List of United States Supreme Court cases, volume 31

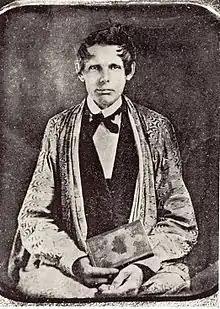
Samuel Worcester

In "Worcester v. Georgia", 31 U.S. (6 Pet.) 515 (1832), the Supreme Court held that the Georgia criminal statute that prohibited non-Native Americans from being present on Native American lands without a license from the state was unconstitutional. The opinion by Chief Justice John Marshall is most famous for its "dicta", which laid out the relationship among tribes, state governments, and the federal government. The decision is considered to have built the foundations of the doctrine of tribal sovereignty in the United States. Marshall laid out in this opinion that the relationship between the Indian Nations and the United States is that of nations. He reasoned that the United States, in the character of the federal government, inherited the legal rights of The Crown. Those rights, he stated, included the sole right to negotiate with the Indian nations of North America, to the exclusion of all other European powers. This did not include the rights of possession to their land or political dominion over their laws. He acknowledged that the exercise of conquest and purchase can give political dominion, but that those are in the hands of the federal government, and individual states had no authority in American Indian affairs.